The Human Adventure (TV series)

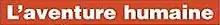

The Human Adventure is a collection of French television documentaries about the distant cultures and worldwide historical sites. The first documentary aired on 4 January 1997 on the Franco-German TV channel Arte. In coproduction with Arte France and Trans Europe Film, in collaboration with Éditions Gallimard, the programme inaugurated the adaptation of the collection "Découvertes Gallimard" in the same year, telecast on Saturday evening at 8:45. Selected documentaries are available in English, for instance, and "The Mummies of Taklamakan".